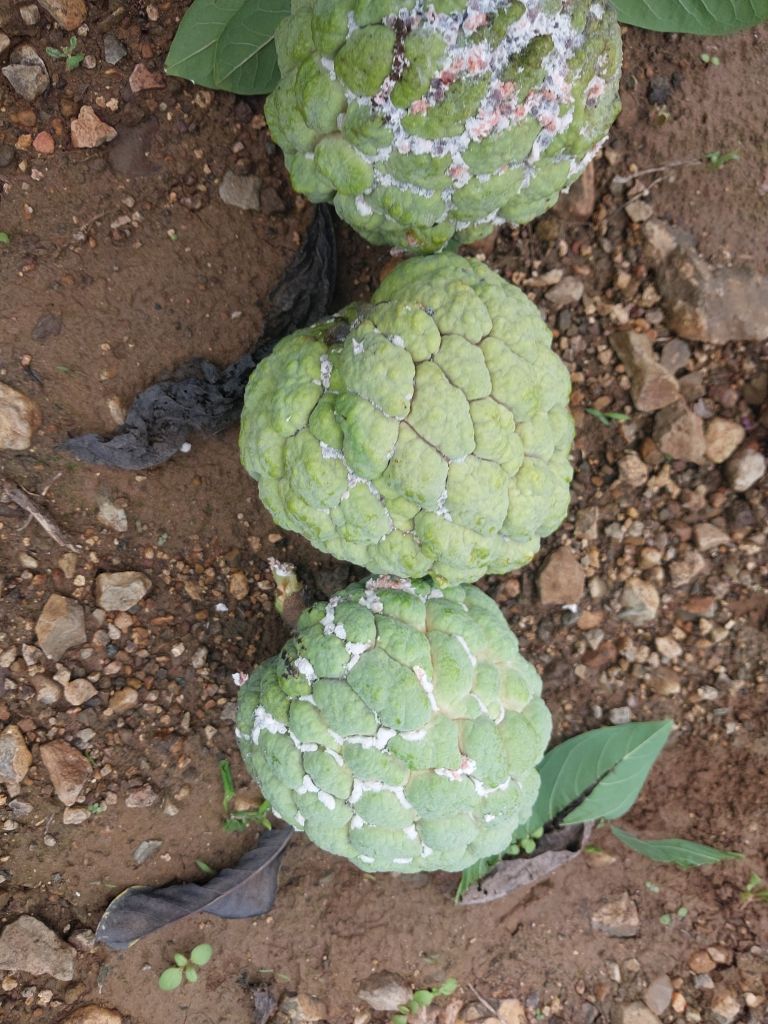
Disease label: Mealy Bug